TCLR Argadeen

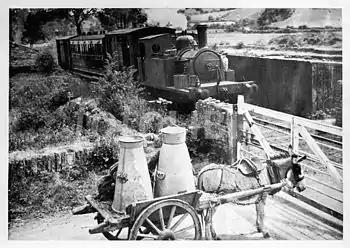
2-6-0T locomotive 'Argadeen' with Courtmacsherry train entering Timoleague Station in the 1910s

The Timoleague and Courtmacsherry Light Railway, opened in April 1891, was originally operated by two locomotives, both from the Leeds works of the Hunslet Engine Company, named "Slaney" and "St. Molaga". These two were joined by a third locomotive, again from Hunslet in 1894. This third locomotive carried the name "Argadeen" and under the classification adopted by the Great Southern Railways on amalgamation in 1925 became the sole representative of Class K5.